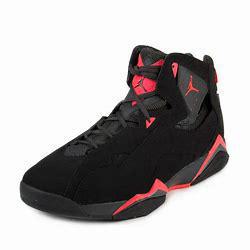
Brand: Jordan
Model: True Flight